Klondike Adventure

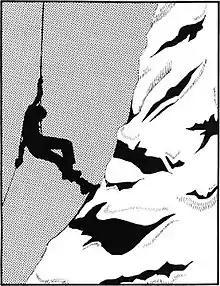
Game of the Month ad

Klondike Adventure is a video game published in 1982 by SoftSide for the Atari 8-bit computers. It was the February 1982 Adventure of the Month, and the ninth in the series.